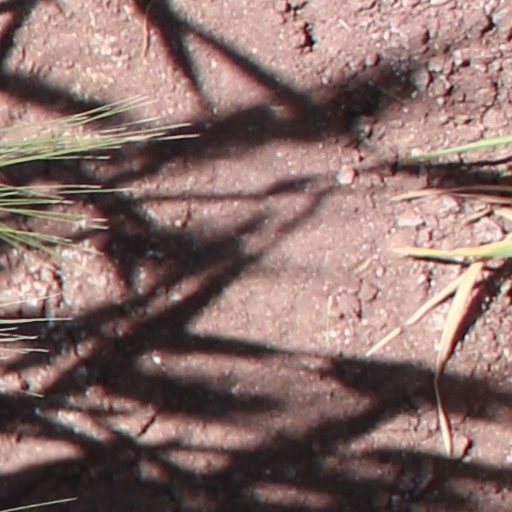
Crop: wheat